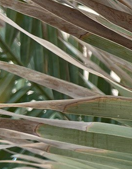
Label: Potassium Deficiency